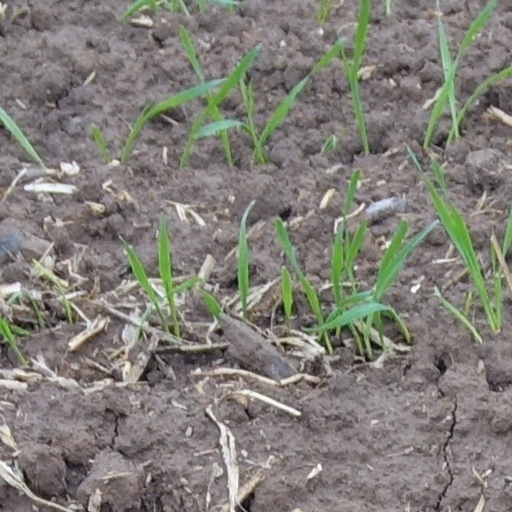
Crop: wheat